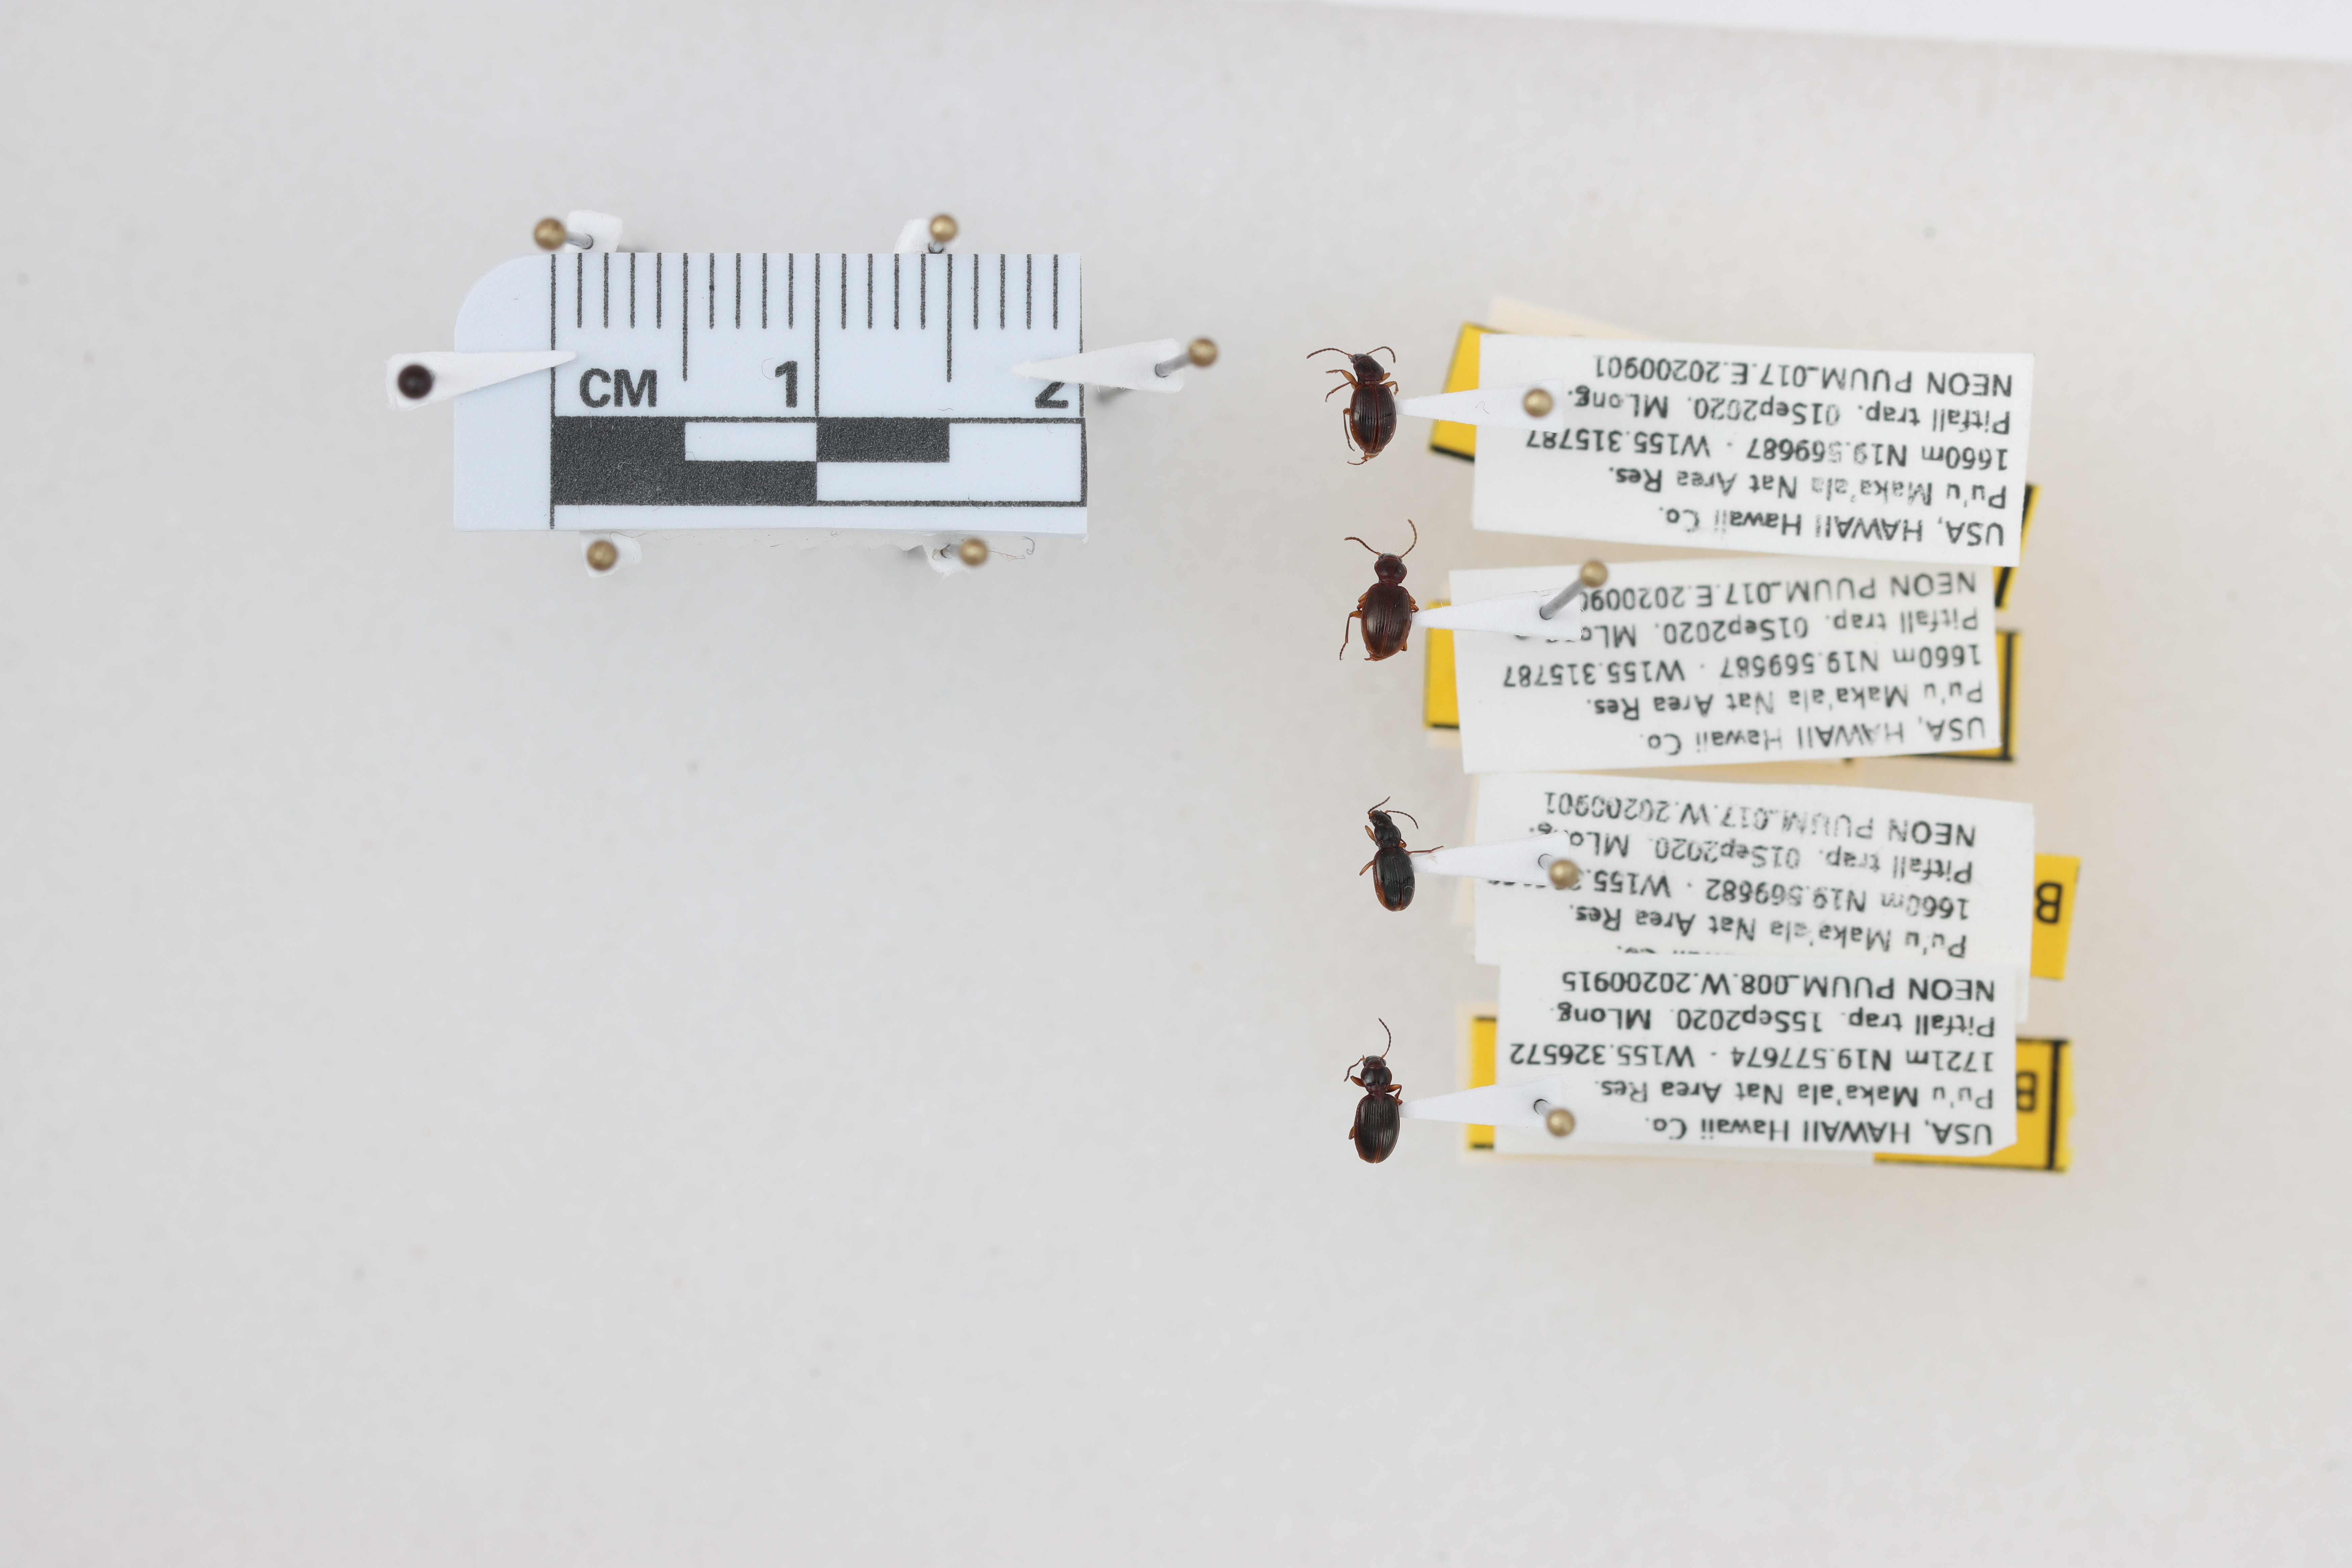
Beetle 1 — elytra length: 0.24 cm, elytra max width: 0.166 cm, basal pronotum width: 0.067 cm

Beetle 2 — elytra length: 0.264 cm, elytra max width: 0.188 cm, basal pronotum width: 0.084 cm

Beetle 3 — elytra length: 0.236 cm, elytra max width: 0.153 cm, basal pronotum width: 0.066 cm

Beetle 4 — elytra length: 0.253 cm, elytra max width: 0.168 cm, basal pronotum width: 0.077 cm